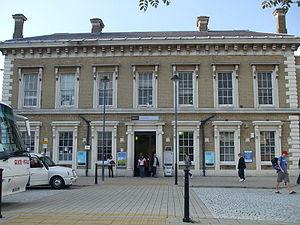
Greenwich est station du métro de Londres.